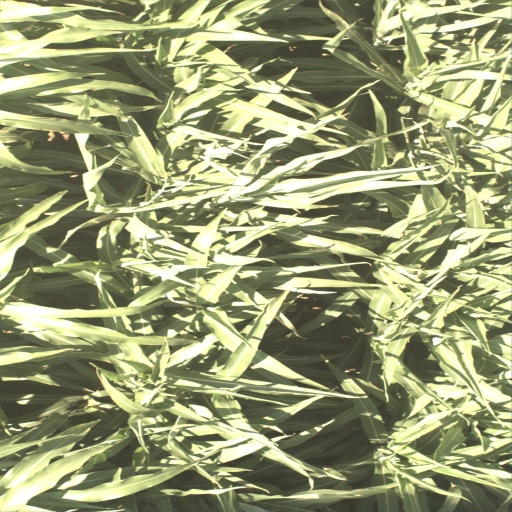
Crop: sorghum